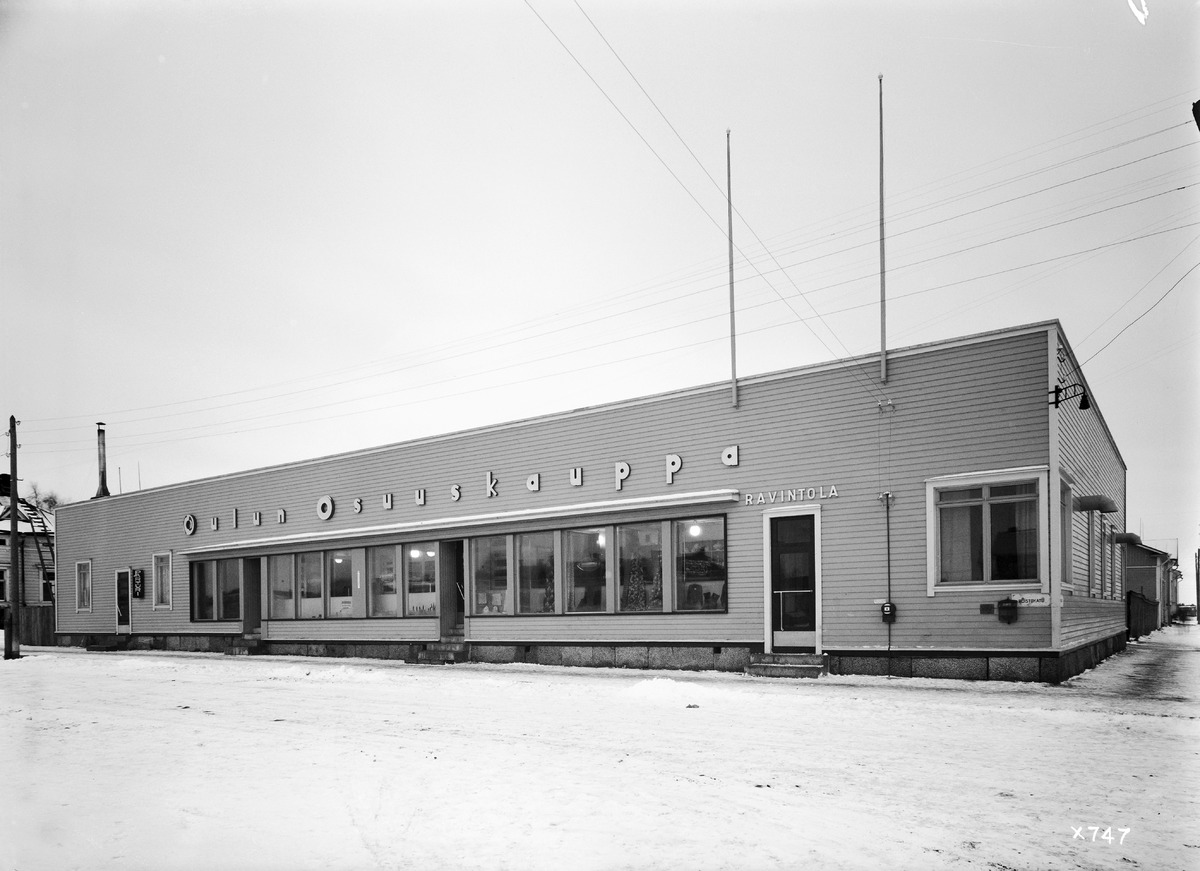
Oulun osuuskaupan sivumyymälä
A branch store of Oulu's cooperative shop
sisällön kuvaus: Oulun osuuskaupan uuden sivumyymälän rakennus Oulun Puistokadun varrella 11.12.1936. content description: The building of a new branch store of Oulu's cooperative shop on Oulu's Puistokatu on December 11, 1936.
Vuosi: 1936
Paikka: Suomi, Oulu, Suomi, Pohjois-Pohjanmaa, Oulu
Aiheet: osuuskaupat; Osuusliike Arina; Osuuskauppa Arina; ulkokuva; osuusliikkeet; myymälät; liikerakennukset; cooperative shops; consumer cooperatives; retail cooperatives; commercial buildings; stores